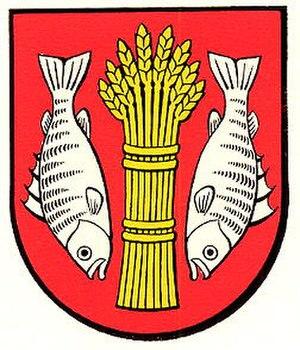
Les Ae 6/6 sont des locomotives électriques des chemins de fer fédéraux suisses, entrées en service entre 1952 et 1966 et qui furent retirées entre 2001 et 2013.